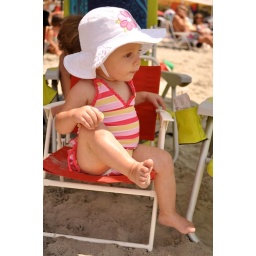
harper's first visit to the beach ... with the girls in the oc